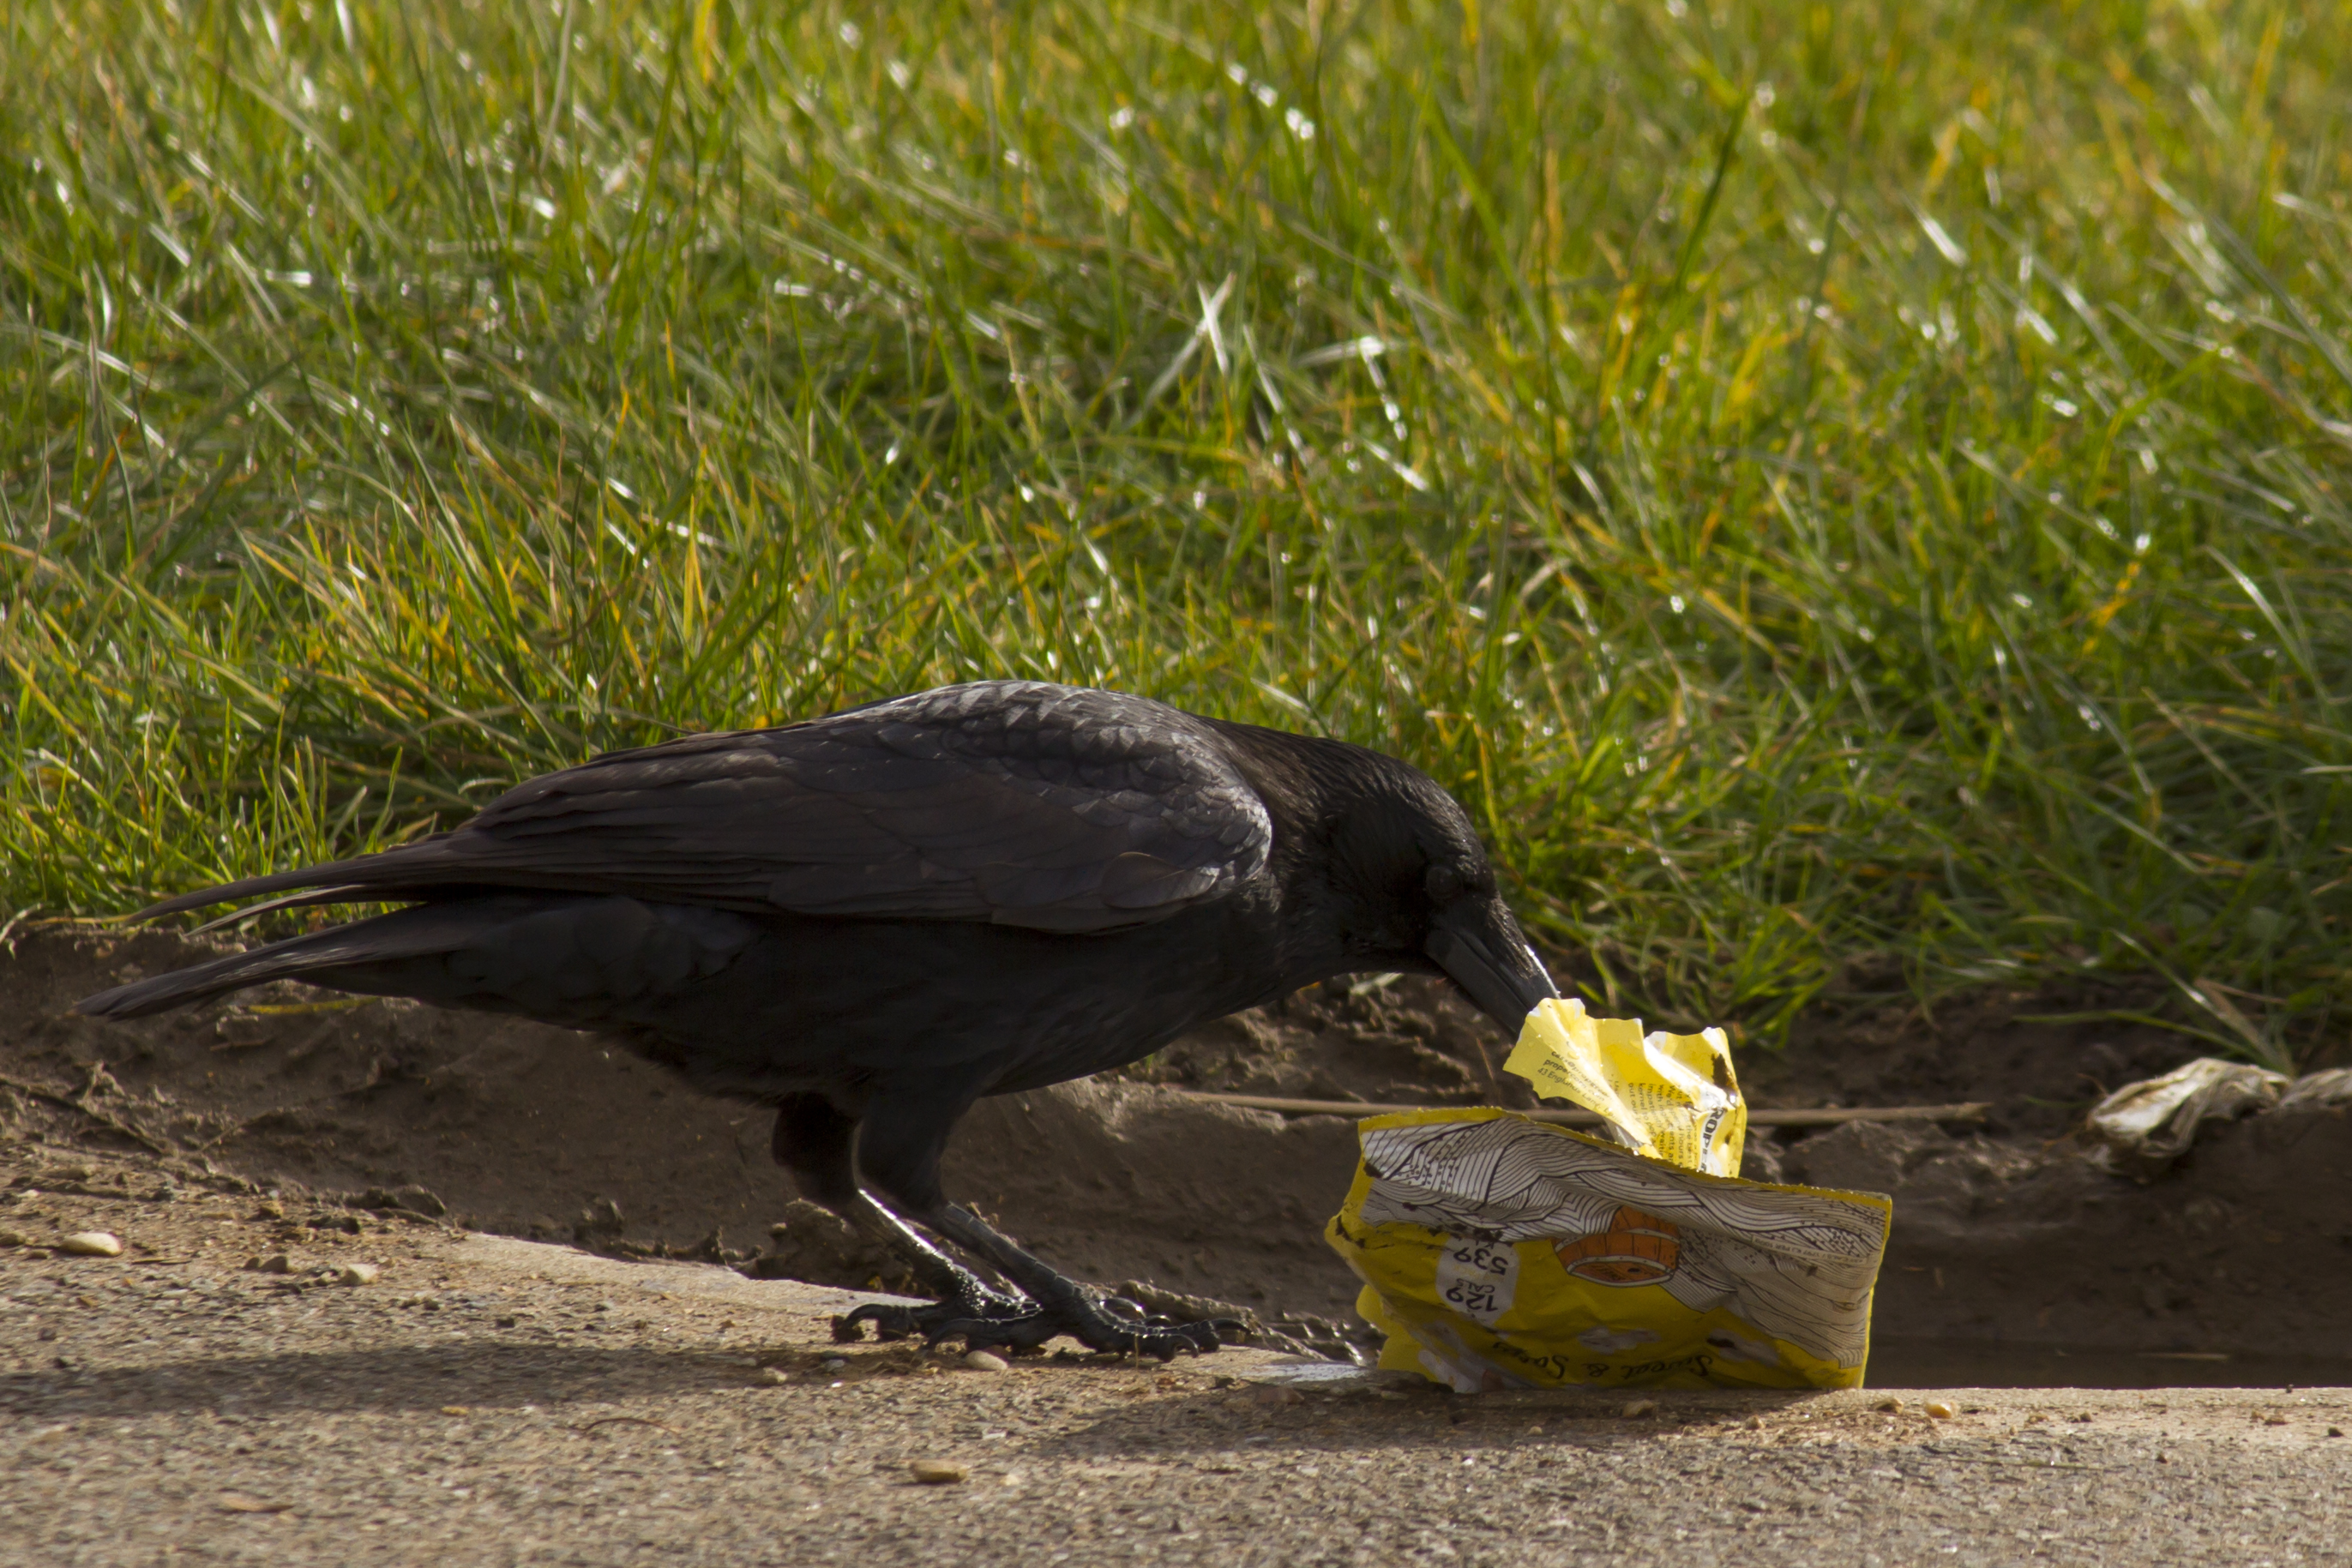
nature, bird, wildlife, beak, garden, fauna, crow, outdoors, uk, canon7d, vertebrate, blackbird, hww, nikkvalentine, peterborough, wingwednesday, canonefs55250mm, perching bird